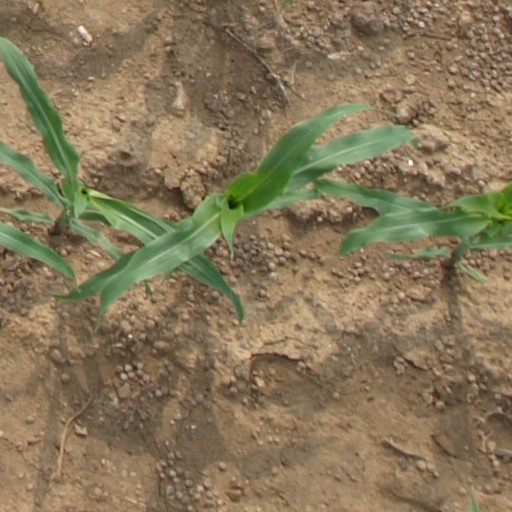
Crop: maize; corn